Hagia Triada Church, Istanbul

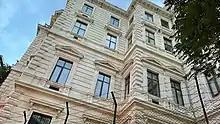
Surrounding buildings of the Hagia Triada after restoration.

The Hagia Triada Church was damaged and set on fire during the Istanbul pogrom of 6–7 September 1955 by an organized mob attack directed primarily at Istanbul's Greek minority. During the unrest, the Church was wrecked and pillaged but withstood an attempted arson attack by the rioters. According to ethnic Armenian actor Nubar Terziyan, who witnessed the incident, the mob arrived at the Church and started the fire by dumping kerosene onto the Church and lighting it with burning sticks.